Worle railway station

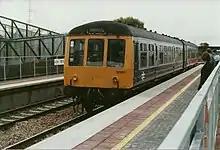
A DMU at Worle on the day the station opened.

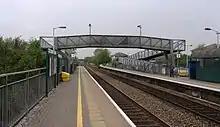
Looking west along the platforms.

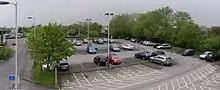
The station car park, seen here in 2012, was expanded in 2013 with 320 extra spaces and a bus interchange.

The line through Worle saw its first use on 14 June 1841, when the first section of the Bristol and Exeter Railway's (B&ER) main line between Bristol and was opened. The line, engineered by Isambard Kingdom Brunel, was built as broad-gauge but was reconstructed as a mixed-gauge line to accommodate local -gauge traffic by 1 June 1875. Services were operated by the Great Western Railway (GWR) on behalf of the B&ER until 1 May 1849. The B&ER then took over its own workings until the company was amalgamated into the GWR on 1 January 1876. Broad-gauge trains ceased operation on 20 May 1892. When the railways were nationalised by the Transport Act 1947, the line became part of the Western Region of British Railways.